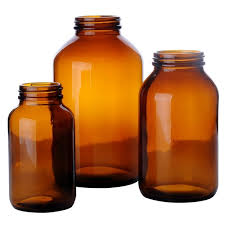
Waste category: glass